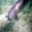
Label: dolphin